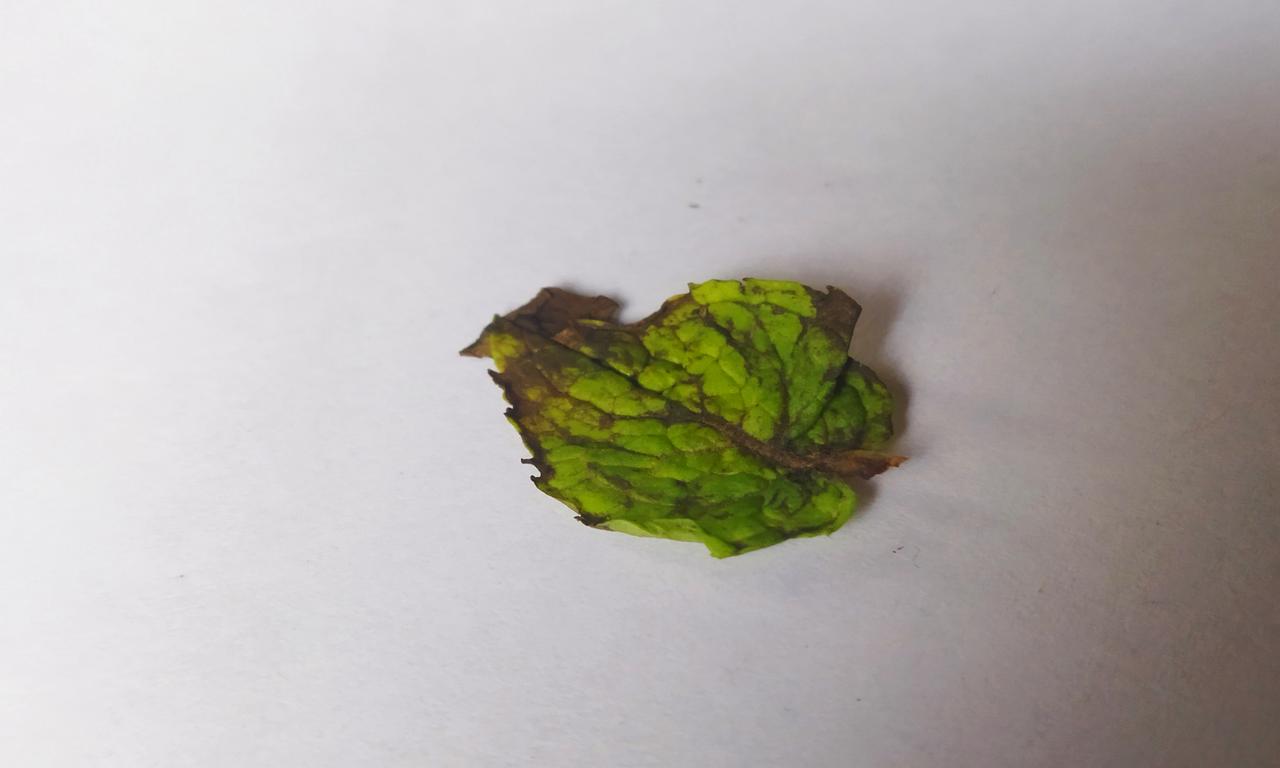
Label: Spoiled